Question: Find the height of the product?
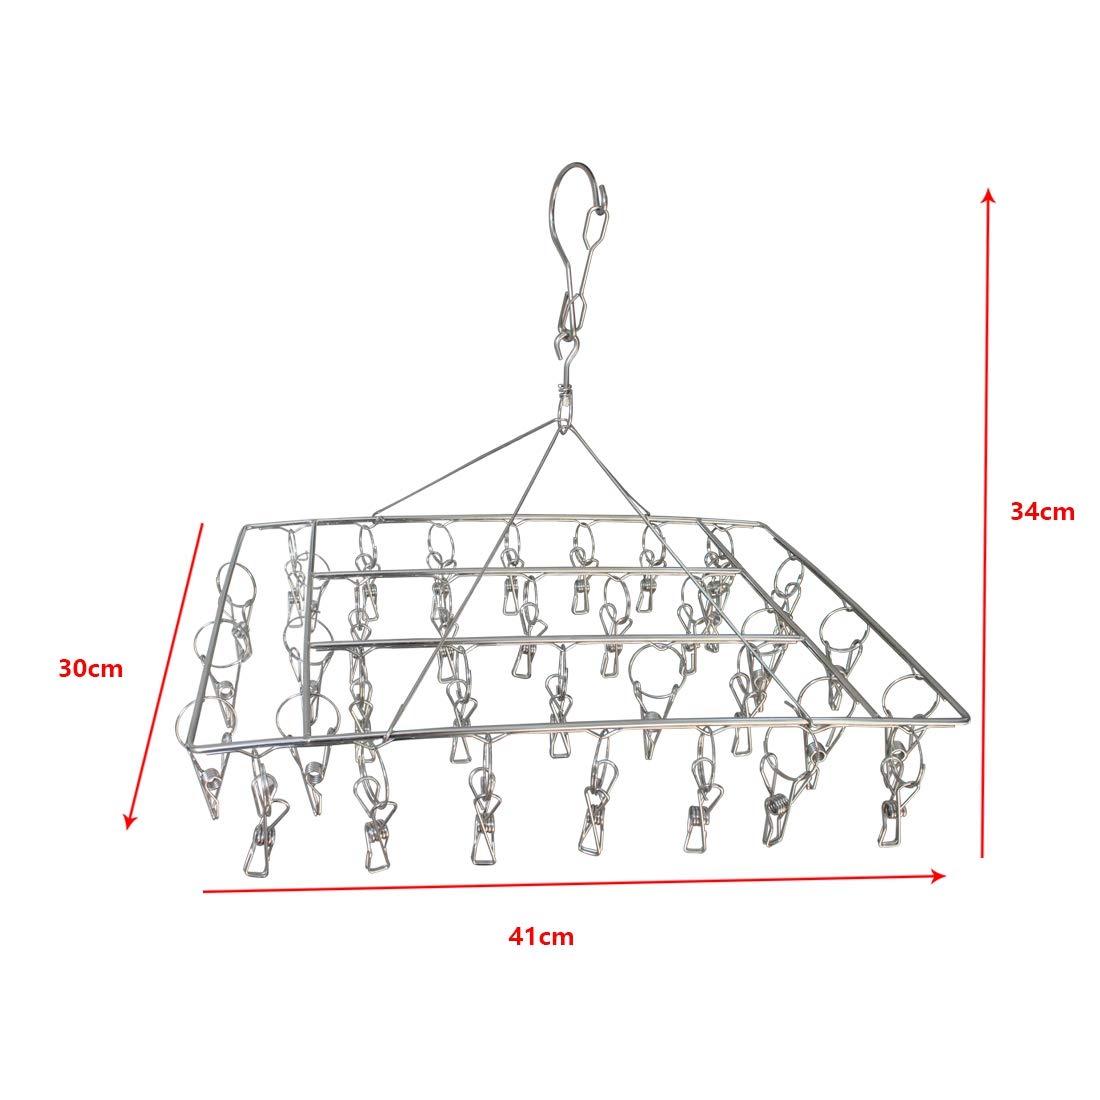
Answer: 34.0 centimetre